Secondary electrospray ionization

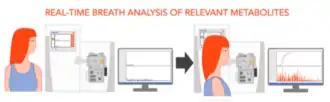

The main feature of SESI is that it can detect minuscule concentrations of low volatility species in real time, with molecular masses as high as 700 Da, falling in the realm of metabolomics. These molecules are naturally released by living organisms, and are commonly detected as odors, which means that they can be analyzed non-invasively. SESI, combined with High Resolution Mass Spectrometry, provides time-resolved, biologically relevant information of living systems, where the system does not need to be interfered with. This allows to seamlessly capture the time